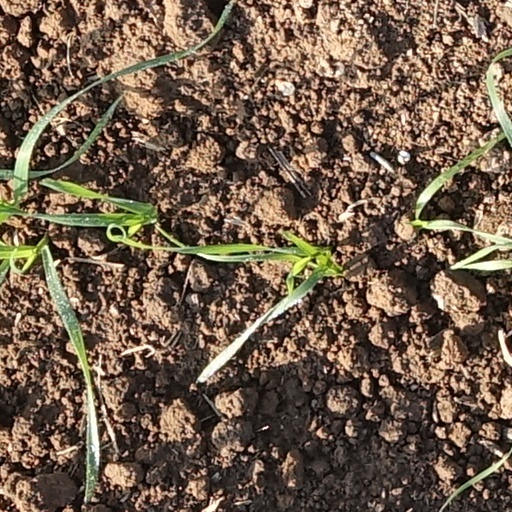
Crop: wheat